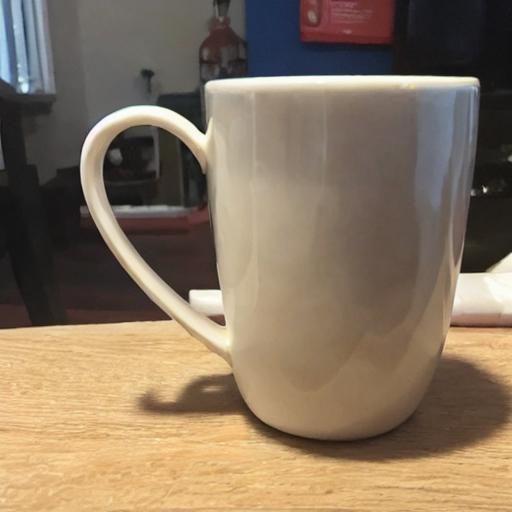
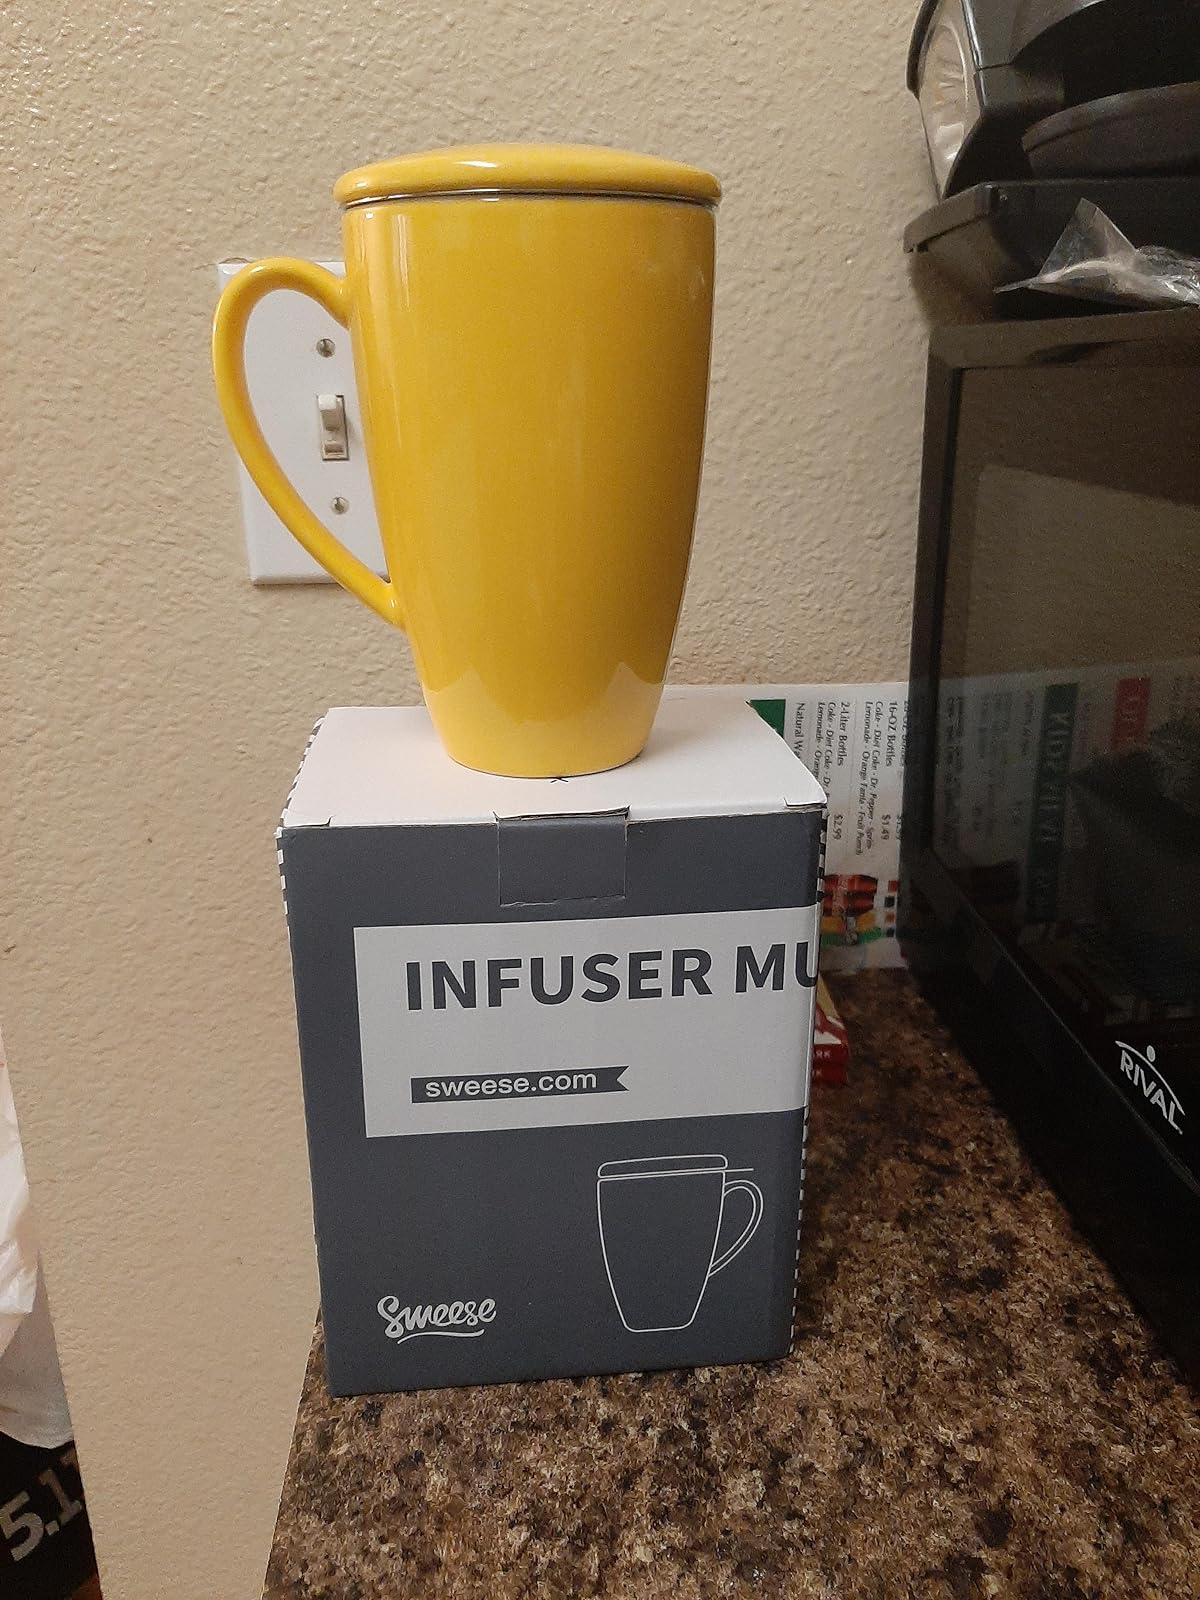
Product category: items_mug
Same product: no